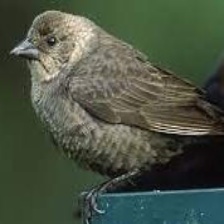
Species: BROWN HEADED COWBIRD
Scientific name: MOLOTHRUS ATER